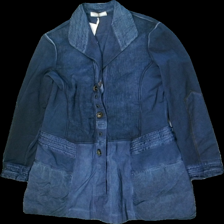
View: front
Type: Blazer
Category: Ladies
Brand: Not in the list
Brand text on label: PIRO
Colors: Blue
Material: 100% Cotton
Cut: Regular
Size: XL
Season: All
Price range: 150-250
Recommended usage: Reuse